Milpitas, California

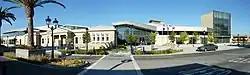
Milpitas Library, erected in 2009, integrates the 1915 Milpitas Grammar School building.

Milpitas has a relatively large percent of residents employed in the computer and electronic products industry. 34.1% of men and 26.9% of women are employed in this industry.